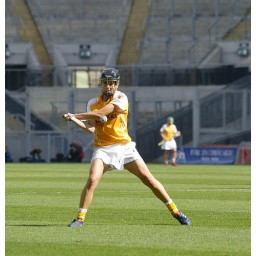
Michaela Convery drives the ball over the bar